Movado

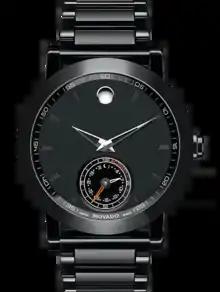
Movado Museum Sport Motion Smartwatch powered by MotionX

Movado commissioned "Time Sculpture" by architect Philip Johnson. The bronze sculpture with granite base, located outside Lincoln Center in New York City, was dedicated on May 19, 1999.